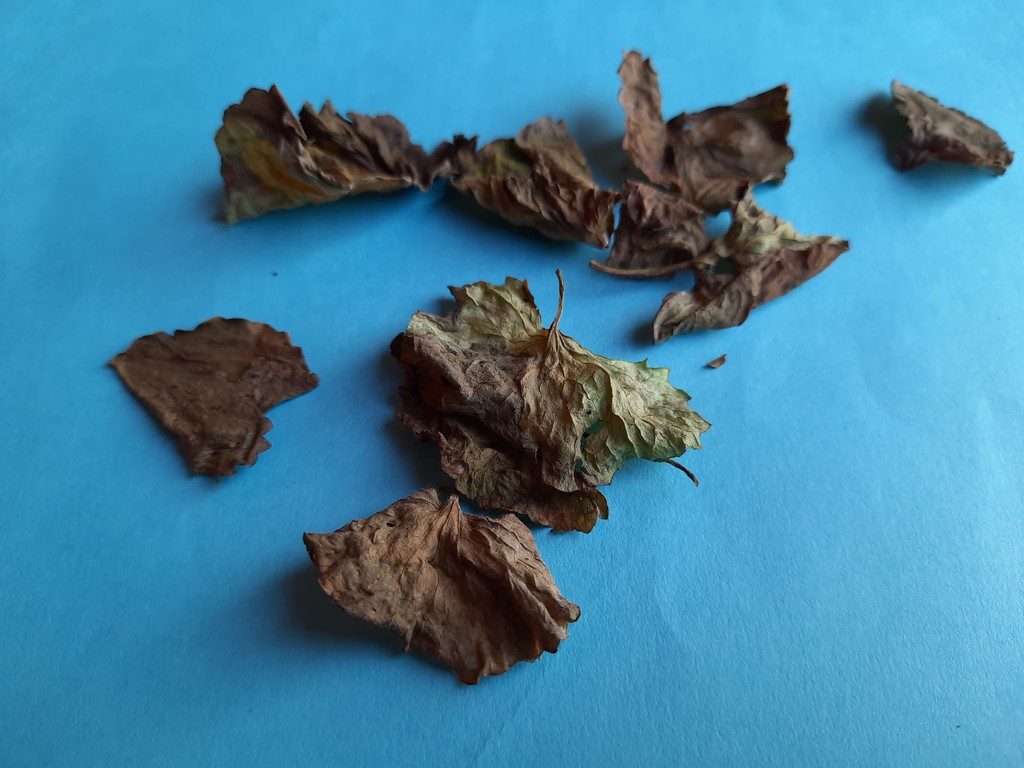
Label: Dried